Gemma Chan

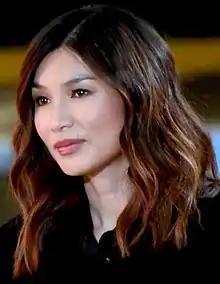
Chan in 2019

use both this parameter and |birth_date to display the person's date of birth, date of death, and age at death) -->